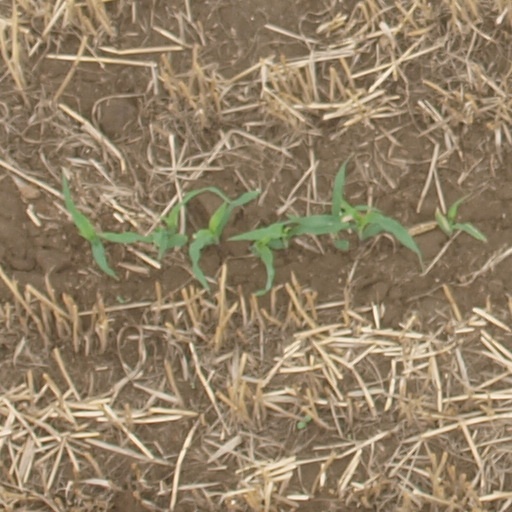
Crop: maize; corn